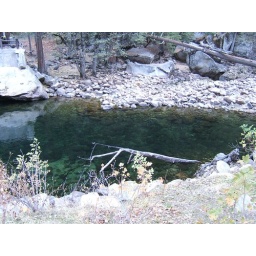
Crystal clear water in the Merced